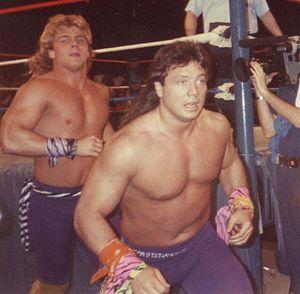
The Rockers est une équipe de catch composée de Shawn Michaels et de Marty Jannetty, née en 1985 sous le nom de The Midnight Rockers, et dont le nom est simplifié ensuite. L'équipe a travaillé pour la Central States Wrestling, l'American Wrestling Association et la World Wrestling Federation.
Shawn Michaels, de son vrai nom Michael Shawn Hickenbottom, est un catcheur et acteur américain principalement connu pour son travail à la World Wrestling Federation/Entertainment où il a remporté durant sa carrière quatre championnats du monde, ainsi que trois fois le championnat Intercontinental, une fois le championnat européen, deux fois le championnat par équipe, une fois le championnat du monde par équipe et une fois le championnat par équipe unifié.